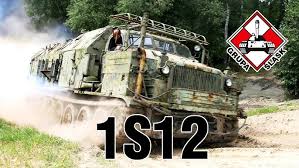
Label: Air Defense